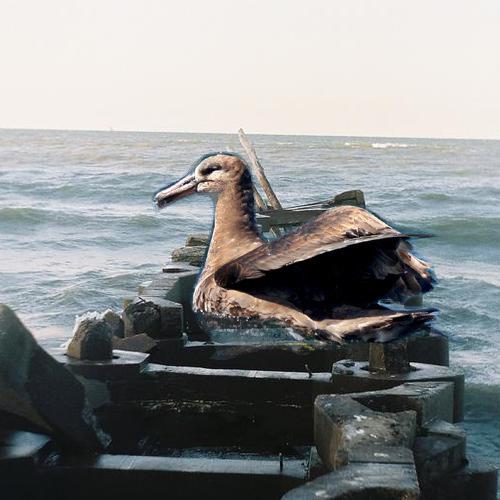
Bird species: Black_footed_Albatross
Bird type: waterbird
Background: water